Changle, Fuzhou

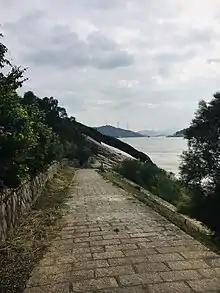

Most locals are capable of speaking both Mandarin Chinese (Putonghua) and the Fuzhou dialect, though Mandarin is spoken in more formal settings such as schools.